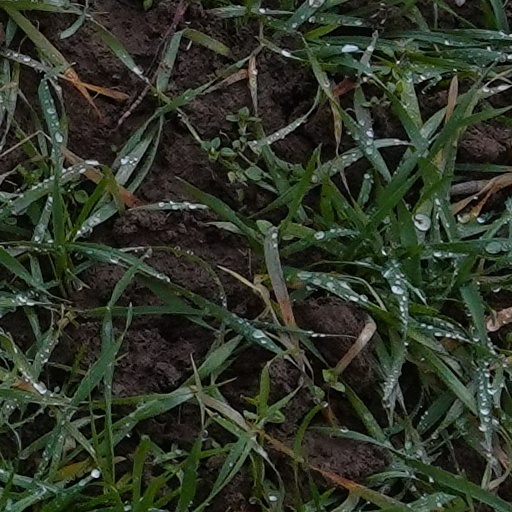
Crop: wheat